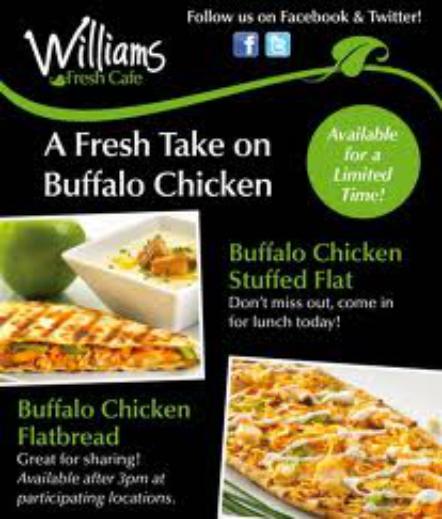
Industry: Food